Ko Phithak

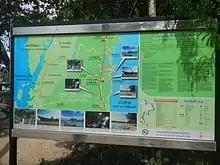
About Ko Pitak

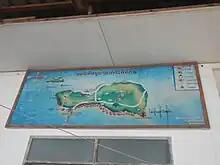
Map of the island

In the past, neighboring people called this island "Phi Tak", which means "ghost greeting". There is a story about a fisherman who sailed a boat to catch fish near the island. He said that he saw a human shadow waving a hand and yelling out something to him, so he sailed the boat to the island, but there was nothing. After that, the island had been named Phi Tak, as people thought that the shadow was a ghost. Then, some people from the coast, who were not afraid of the ghost story, emigrated to the island. Finally, the name of the island was changed to "Phi Thak" which means "protect" because the people who lived there wanted to change the name to be more auspicious.